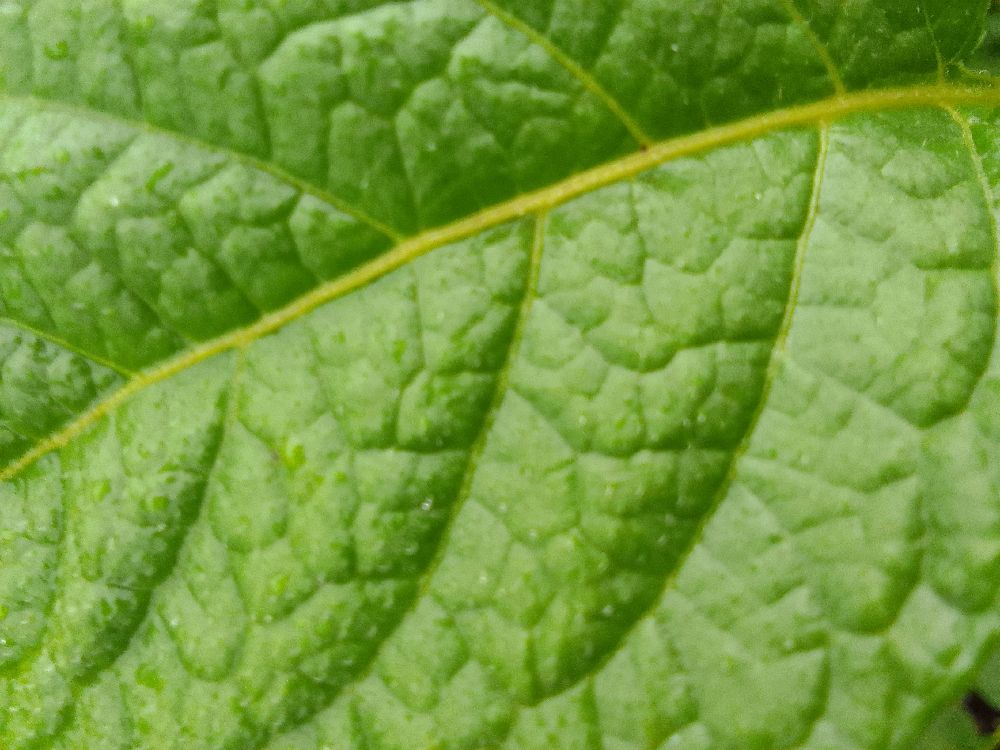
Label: Healthy